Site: brandenburg
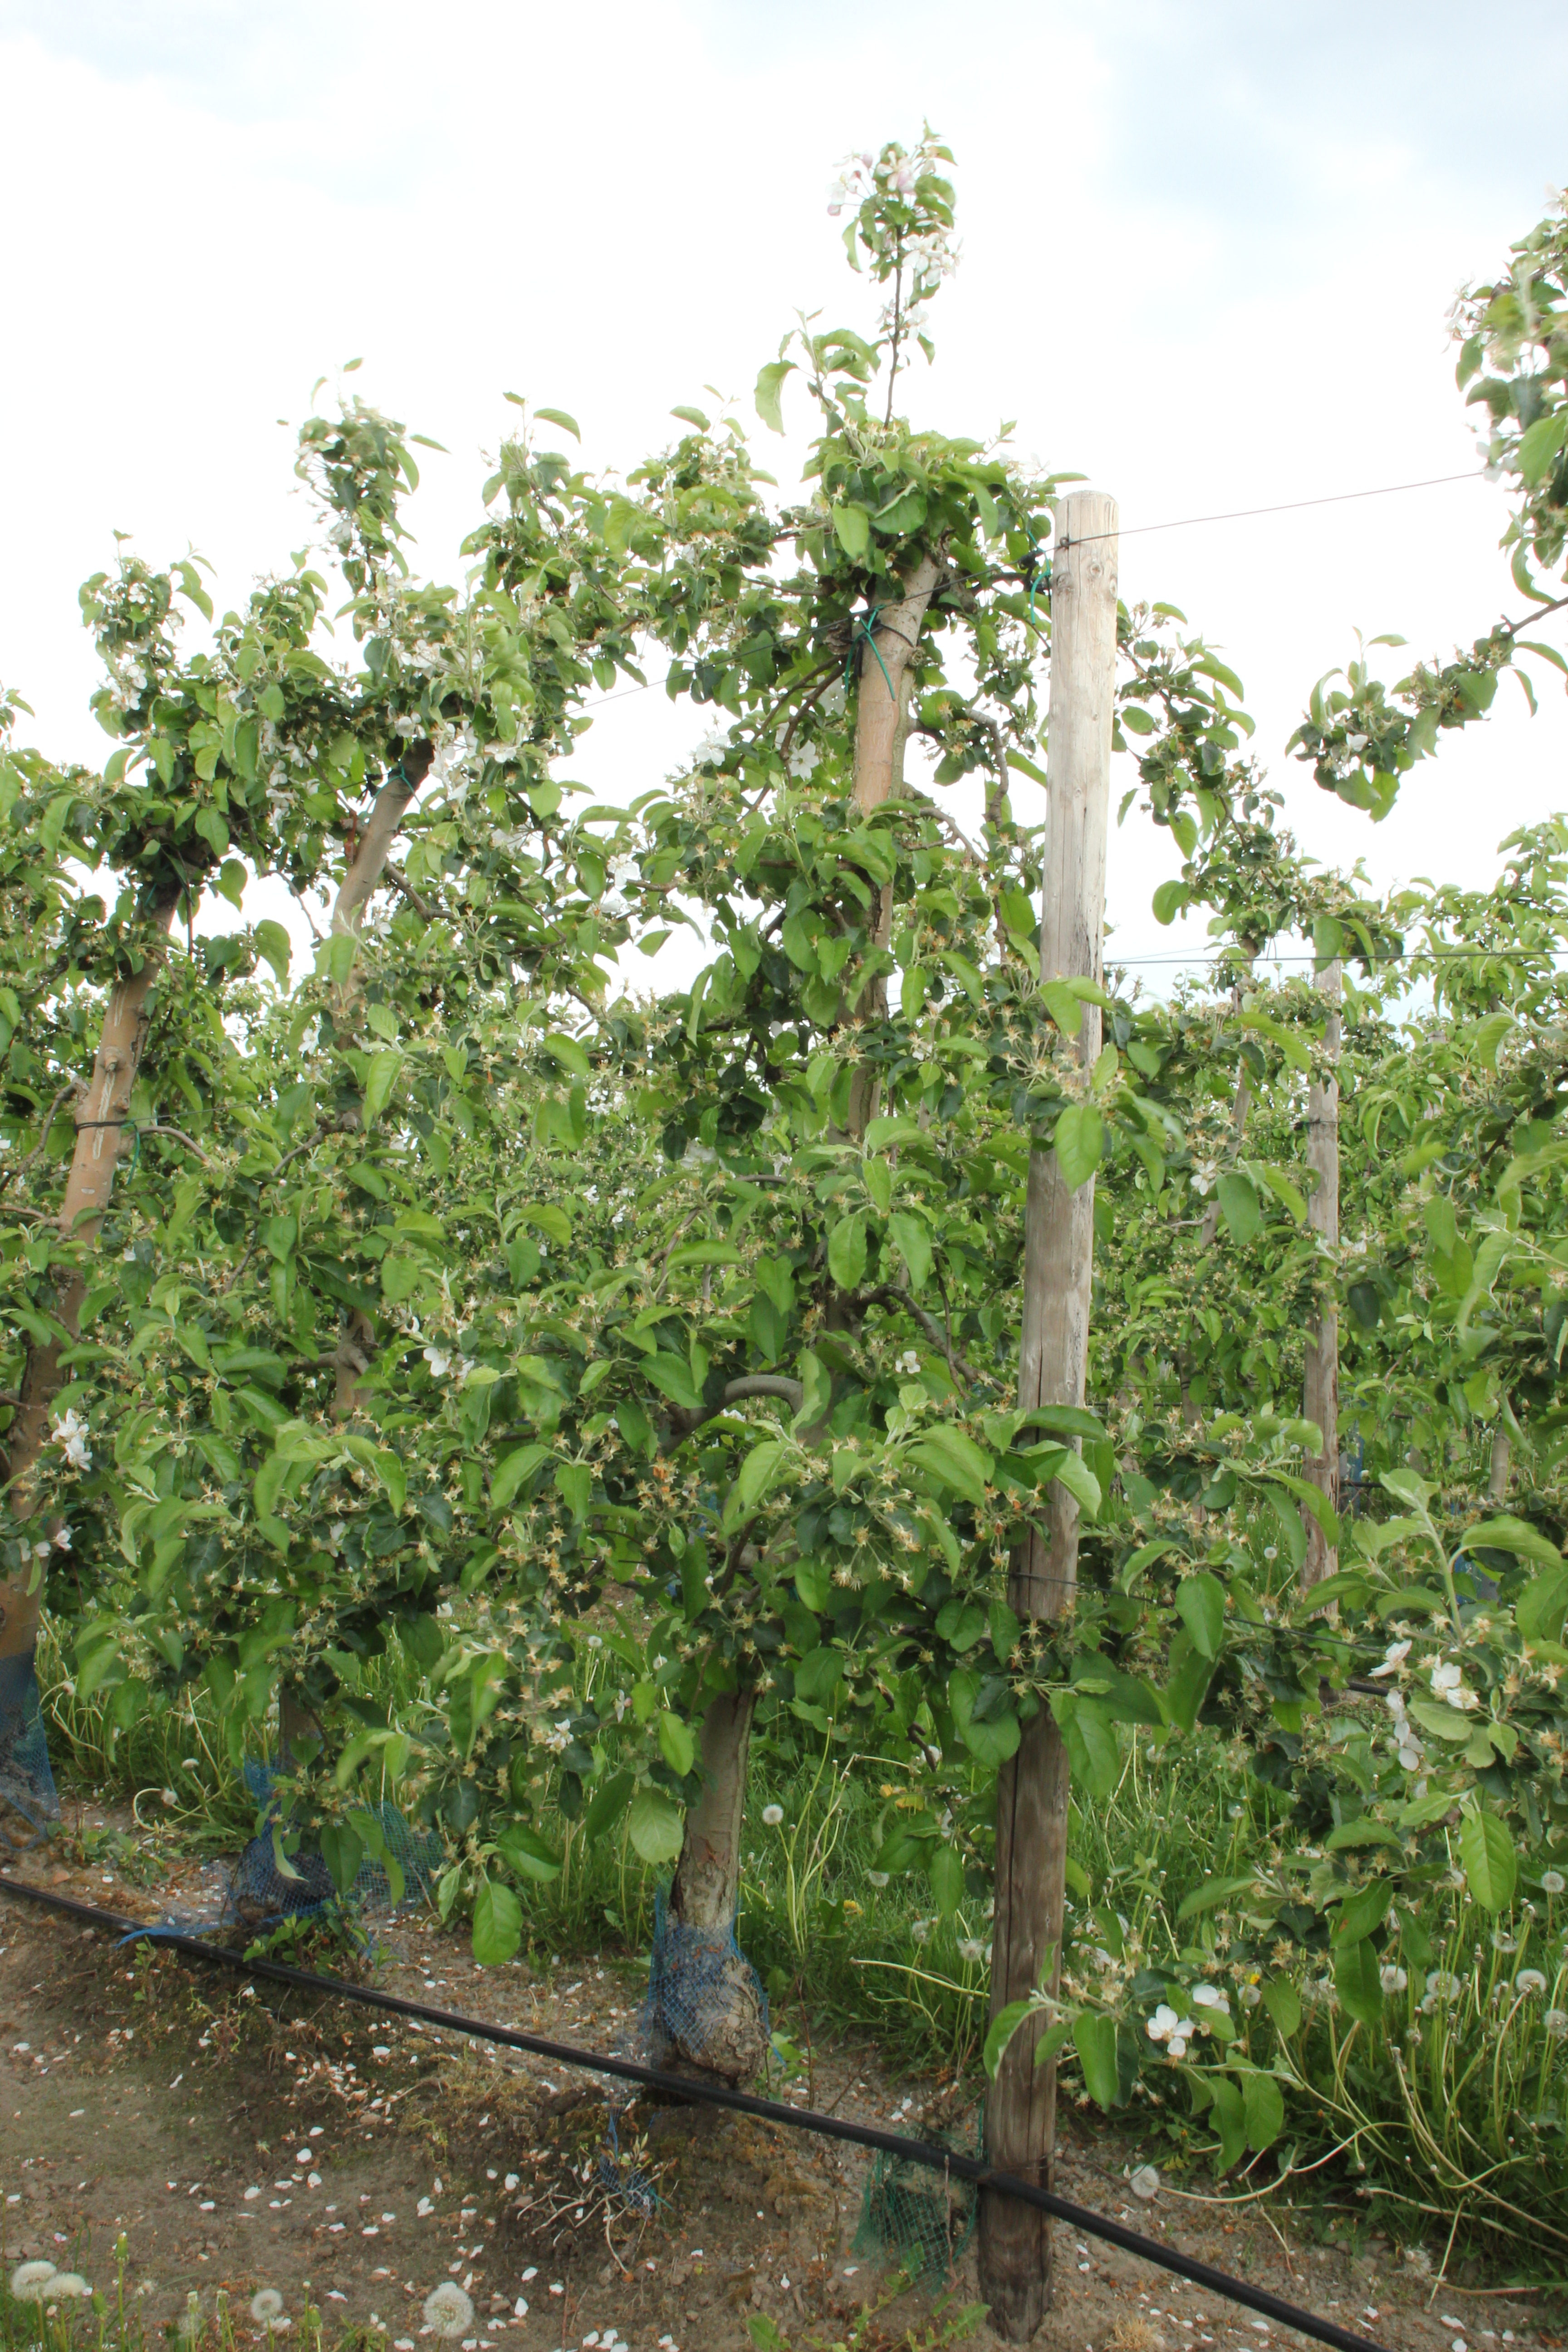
Growth stage (BBCH 67): Flowering